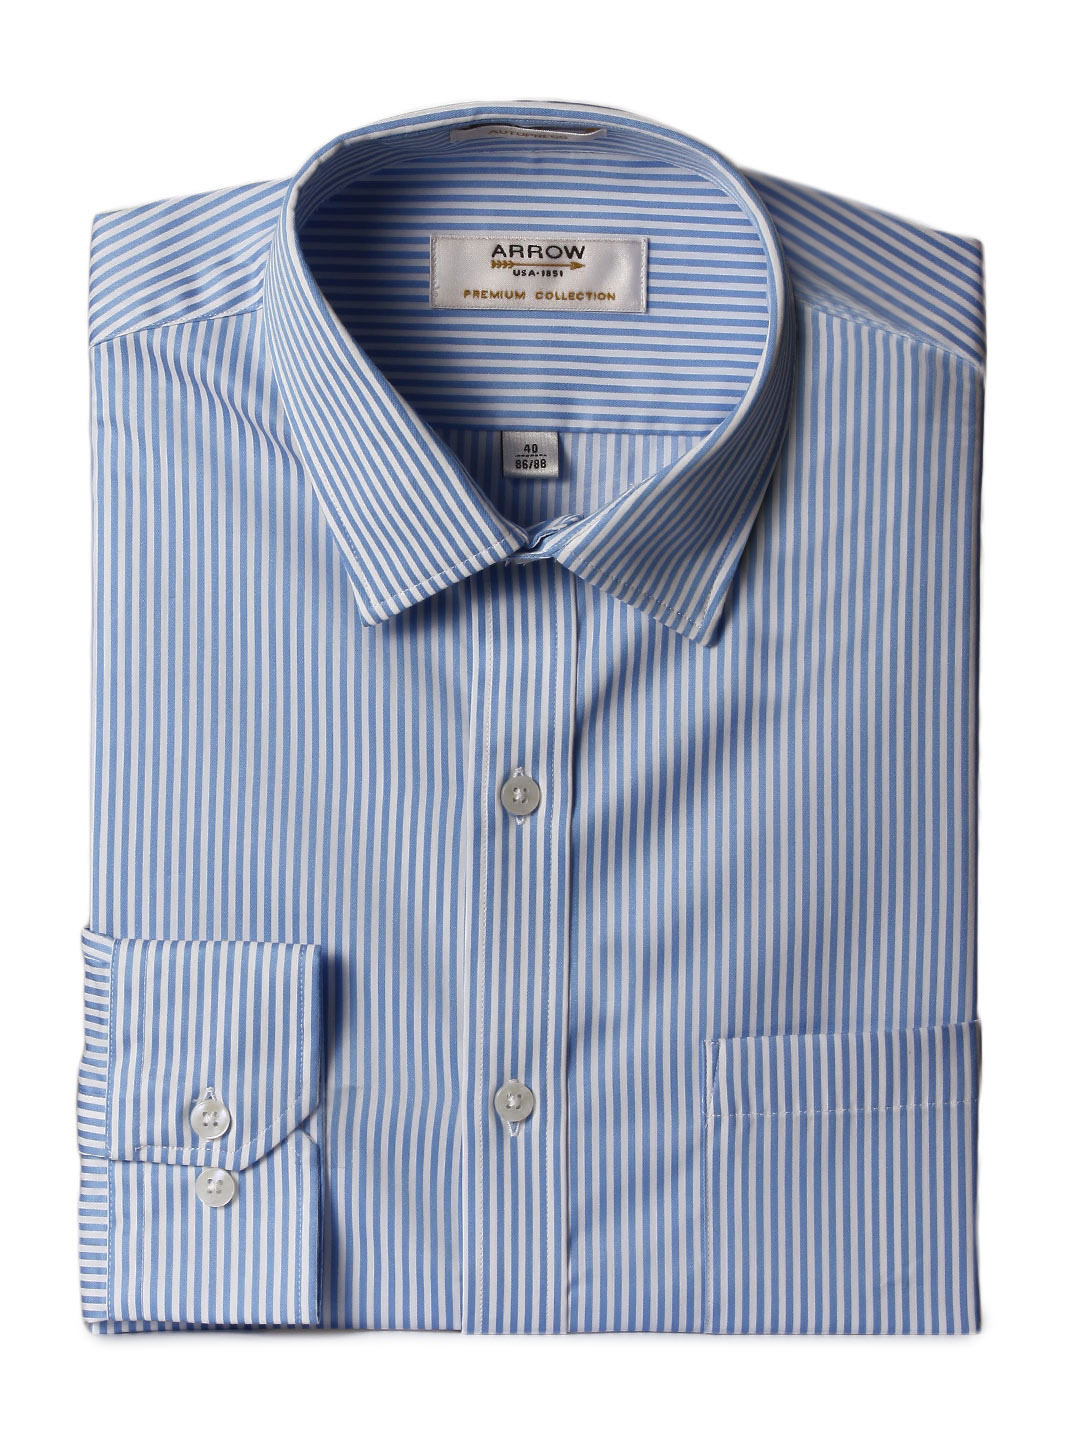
Arrow Men Blue Striped Slim Fit Shirt
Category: Apparel / Topwear / Shirts
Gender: Men
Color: Blue
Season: Summer 2015
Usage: Formal